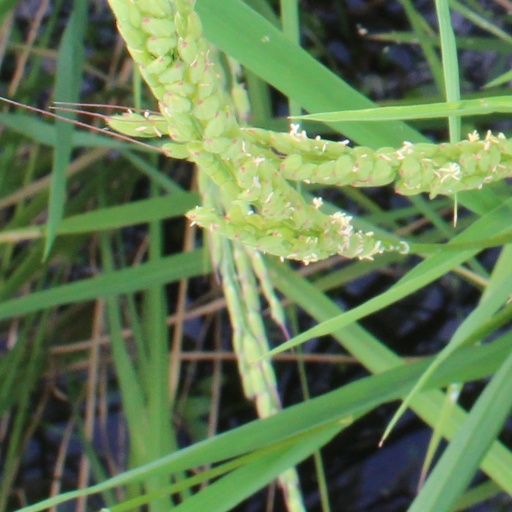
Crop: rice